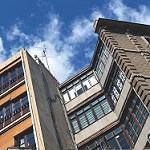
Scene: Outdoor